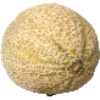
Label: cantaloupe